The Middle Road

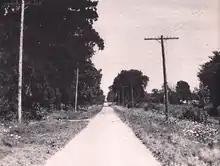
Middle Road in 1917.

In colonial times, both Lakeshore Road and Dundas Street existed. In Toronto Township (modern Mississauga) the dirt path between concessions one and two was referred to as "the middle road" in 1852. Later in the 19th century Toronto Township council began to ask Etobicoke Township about connecting Middle Road with a road in Etobicoke between the 2nd and 3rd concessions. There were right of way difficulties as the two roads met the Etobicoke Creek in different places. These discussions continued sporadically in the late 19th century with York County Council receiving proposals from Peel County Council. Finally in 1909, the Middle Road was carried over the Etobicoke River to connect to a road today known as Evans Avenue via the aforementioned bowstring bridge.